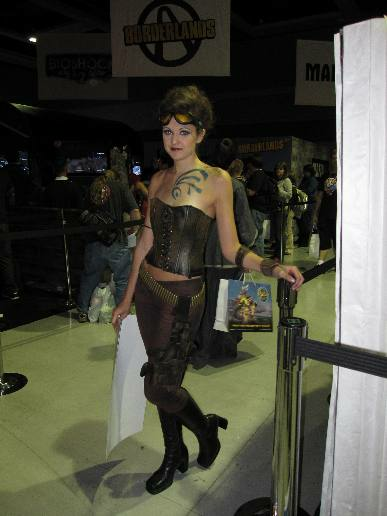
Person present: Yes